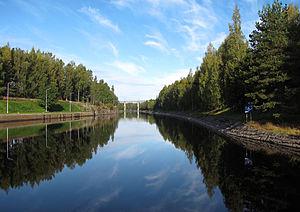
Les territoires associés à l'Union européenne sont des territoires spéciaux qui, pour des raisons historiques, géographiques ou politiques, jouissent d'un statut spécial au regard du droit de l'Union européenne.
La Carélie du Sud est une région du sud-est de la Finlande. Sa capitale est Lappeenranta.
Le canal de Saimaa est un canal de navigation qui relie le lac Saimaa en Finlande à la baie de Vyborg, en Russie.